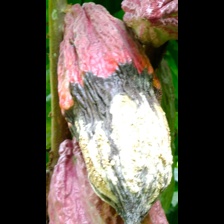
Label: moniliophthora